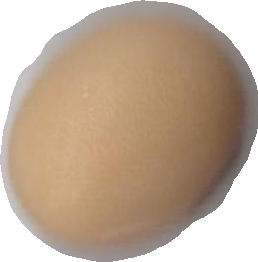
Variety: Anjasmoro